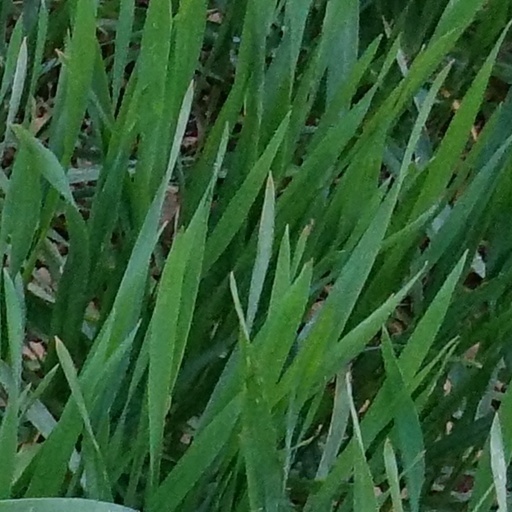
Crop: wheat